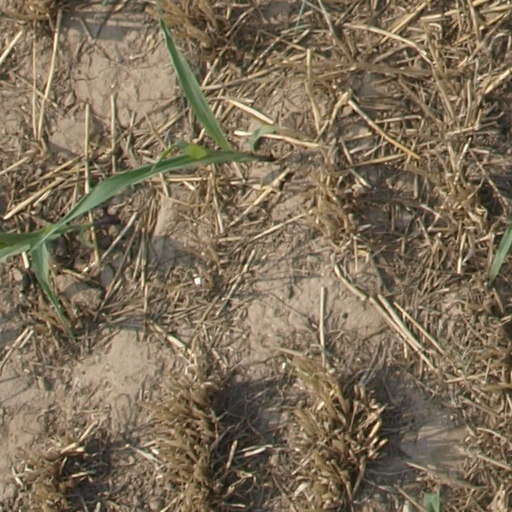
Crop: maize; corn